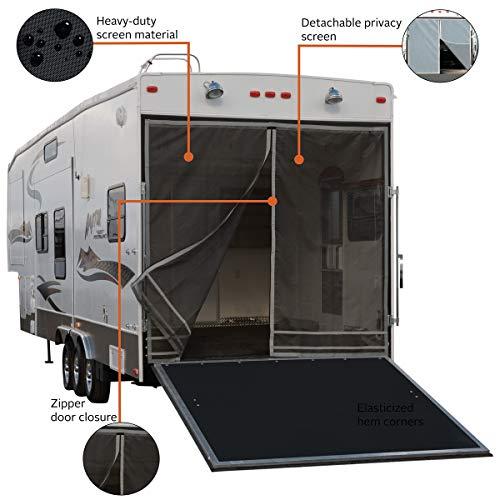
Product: Classic Accessories RV Toy Hauler Trailer Tailgate Bug/Shade Adjustable Screen, Aluminum/Fiberglass Frame
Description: Includes magnets to attach screen panels to the sides of steel-framed trailers.
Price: $185.00
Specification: ASIN:B000NOUQW0|ShippingWeight:6.05pounds(Viewshippingratesandpolicies)|DateFirstAvailable:September16,2003